Chancery (diplomacy)

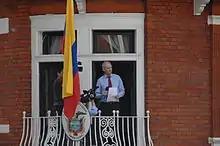
Julian Assange in the Embassy of Ecuador in London, UK

A chancery's characteristics are important to its functions. The way the chancery is designed and built has a large impact in the thoughts they evoke. A lot of consideration goes into the interior and exterior appearance. Since the goals of chanceries are to facilitate diplomatic relations between the host and guest nations, artefacts that symbolise their relationship are often used to decorate them. This includes paintings, murals and sculptures.